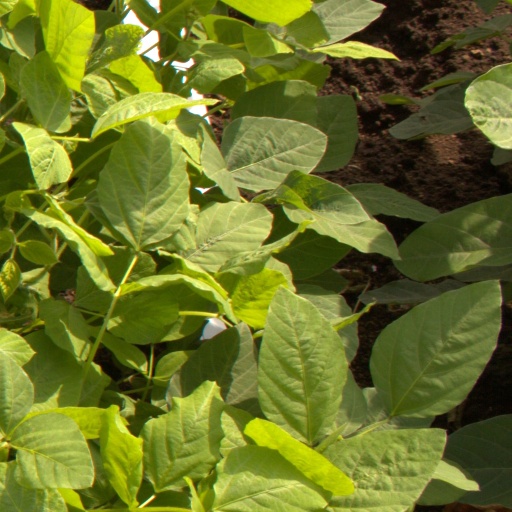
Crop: soybean